Hakaniemi

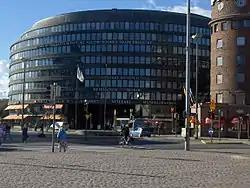
Hakaniemi's famous Ympyrätalo building

Hakaniemi is an unofficial district of Helsinki, the Finnish capital. It covers most of the neighbourhood of Siltasaari in the district of Kallio. Hakaniemi is located at the sea shore and is separated from the city centre by the Siltavuorensalmi strait and from the district of Linjat by the street Hämeentie. Historically, Hakaniemi was often associated with the working class and workers' associations. However, the cost of living has risen considerably in recent years and is now on par with that of the rest of central Helsinki.